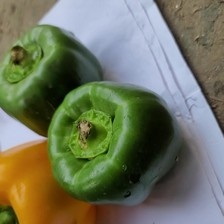
Label: capsicum